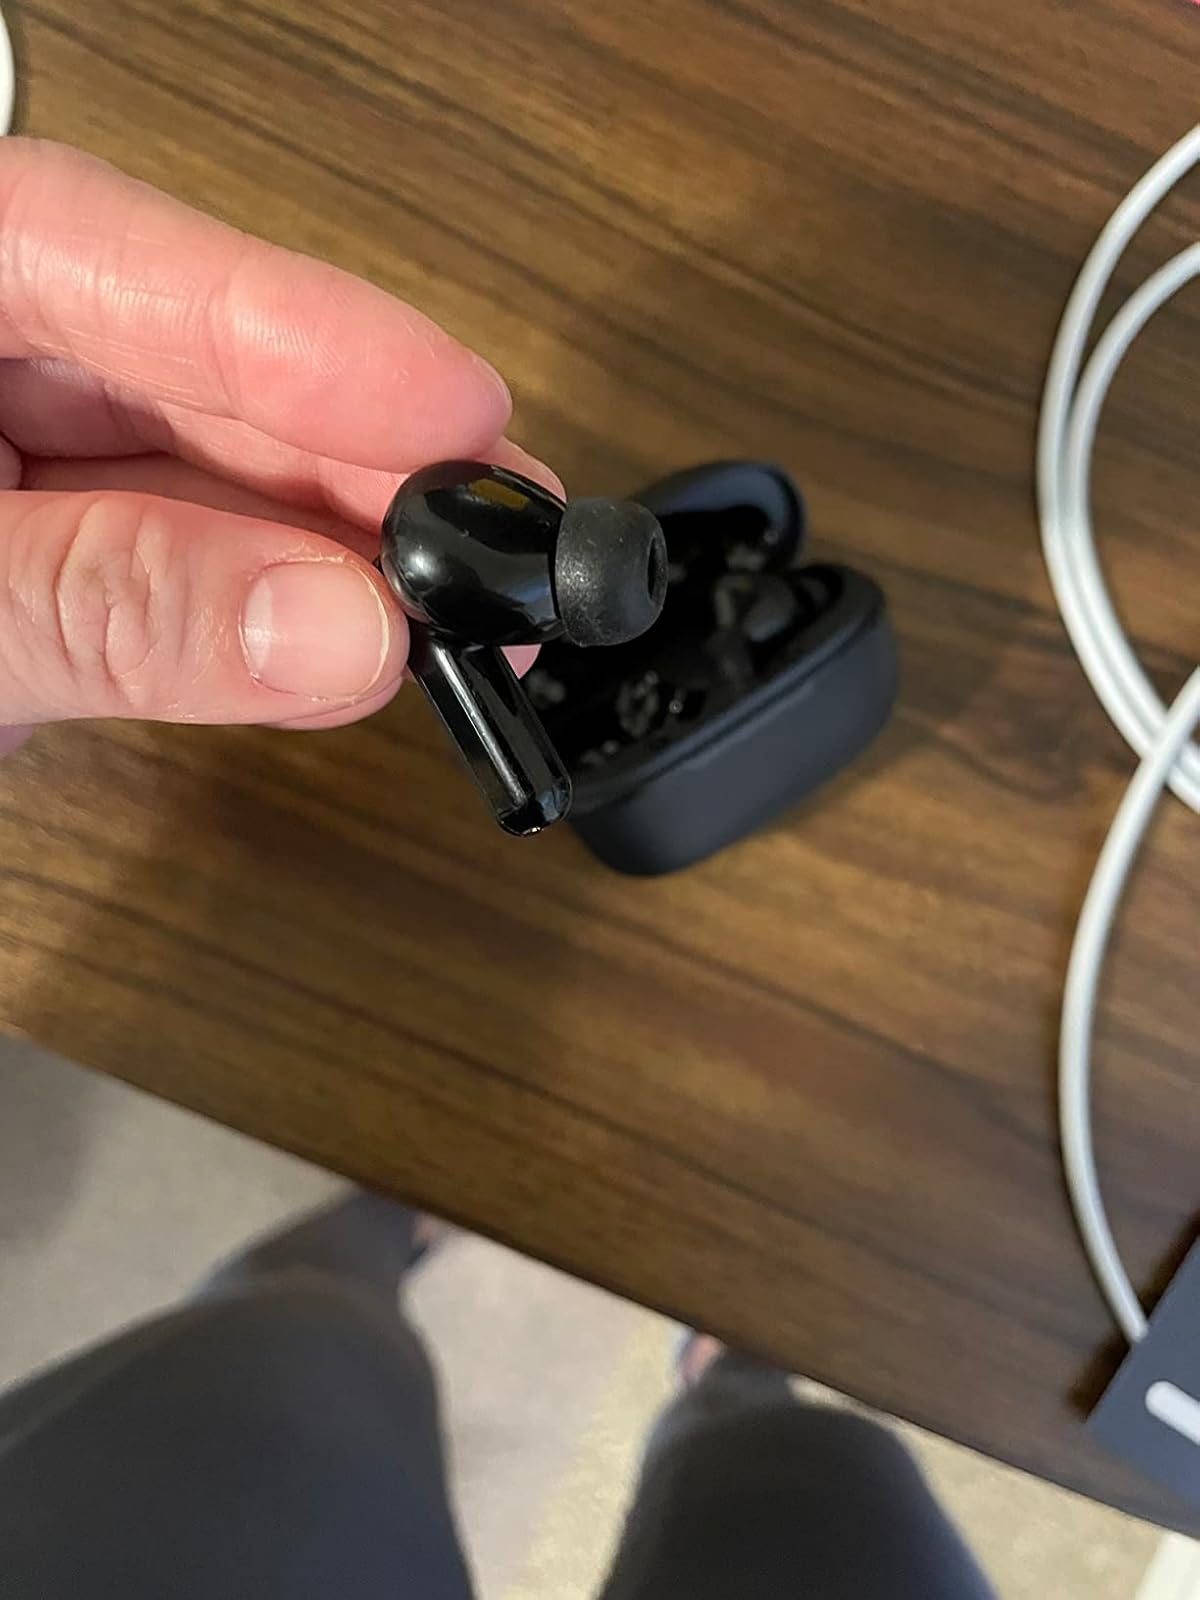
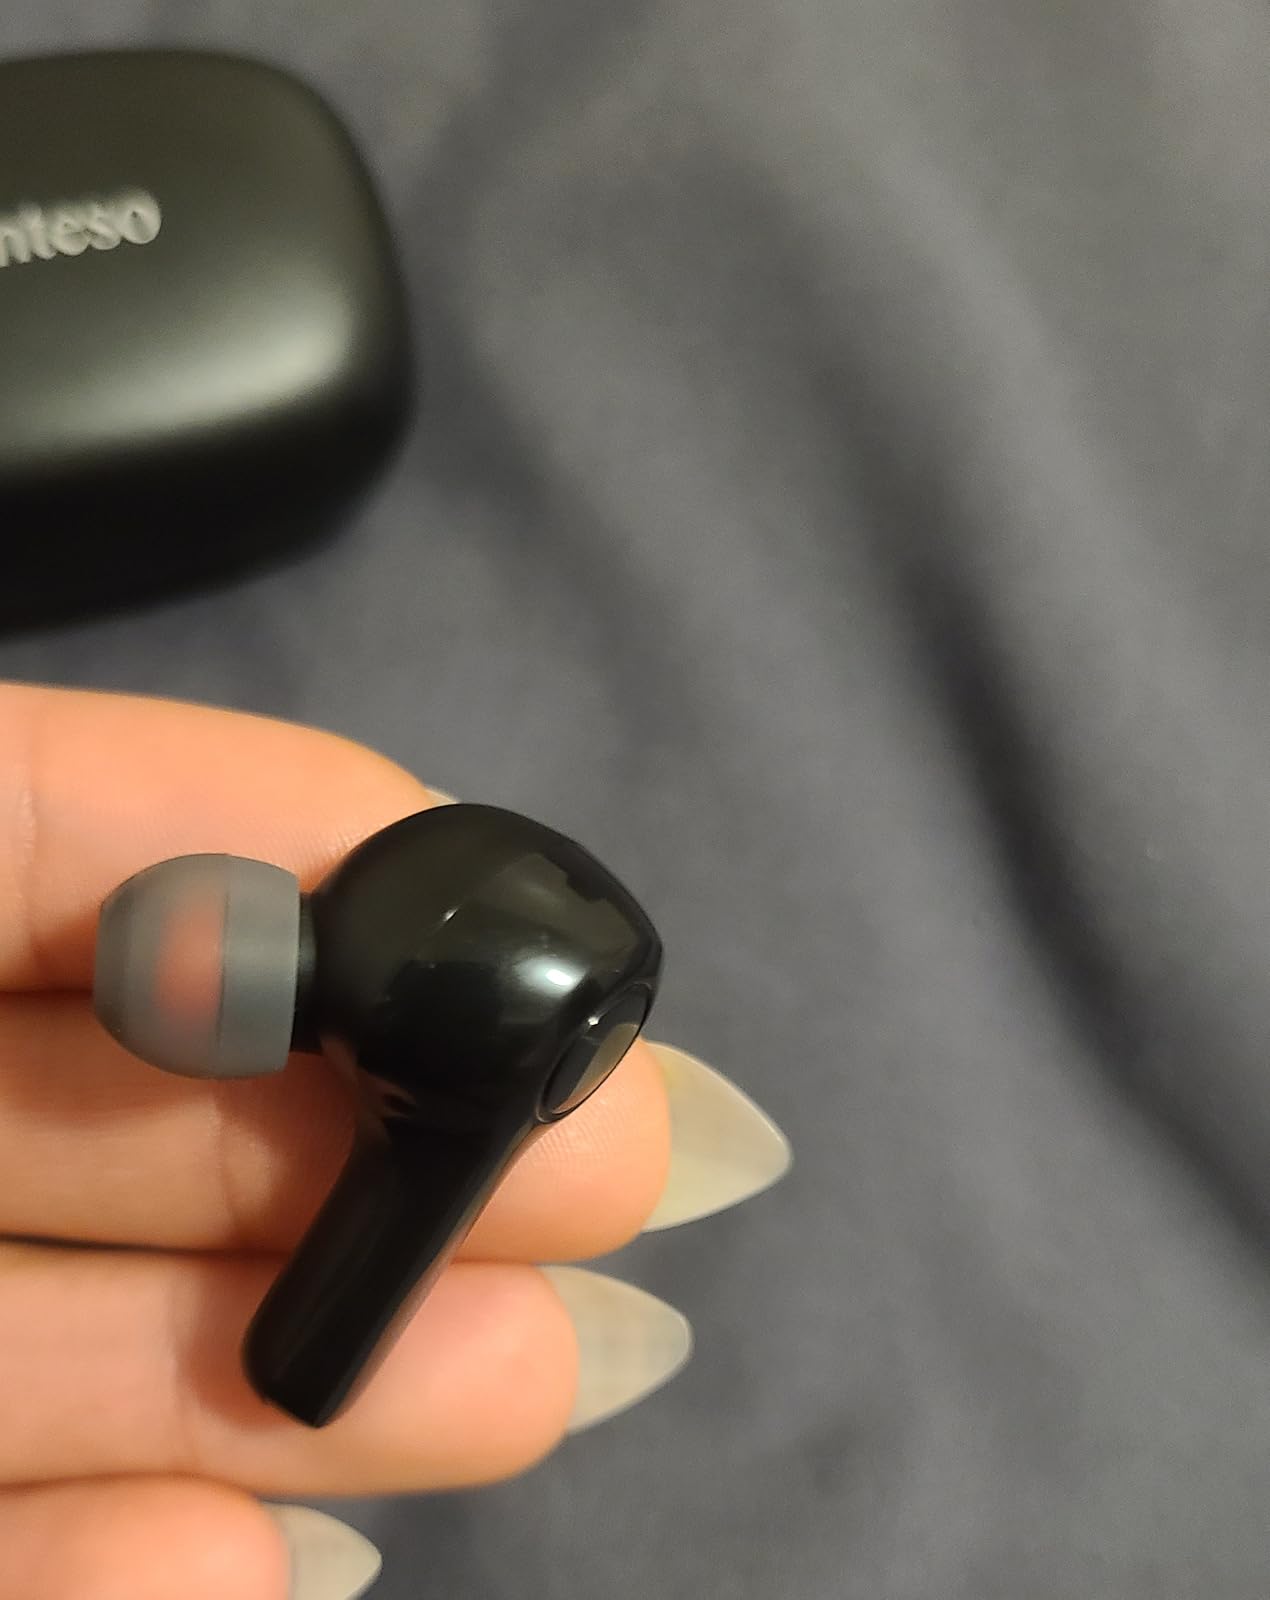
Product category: earbuds
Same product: no